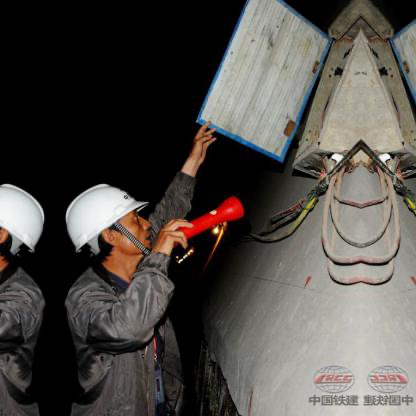
Objects in the image:
label: helmet
label: helmet